The Convict from Istanbul

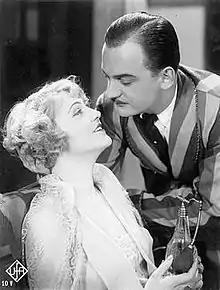
Lotte Lorring and Willi Forst

The Convict from Istanbul (German: Der Sträfling aus Stambul) is a 1929 German silent drama film directed by Gustav Ucicky and starring Heinrich George, Betty Amann, and Paul Hörbiger. It was shot at the Babelsberg Studios in Berlin. The film's art direction is by Heinz Fenchel and Jacek Rotmil.